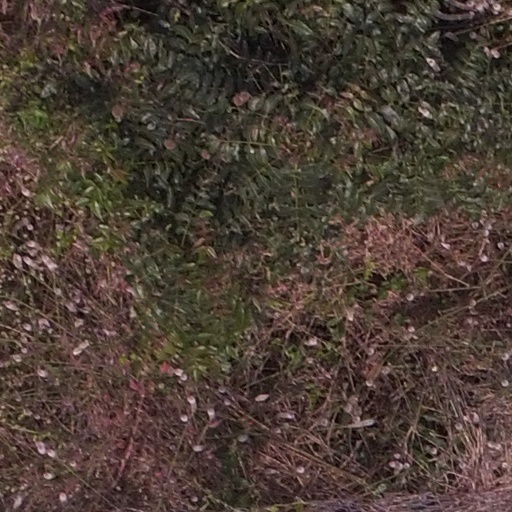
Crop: maize; corn